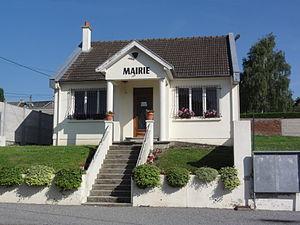
Châtillon-sur-Oise (Aisne) mairie
Châtillon-sur-Oise est une commune française située dans le département de l'Aisne, en région Hauts-de-France.